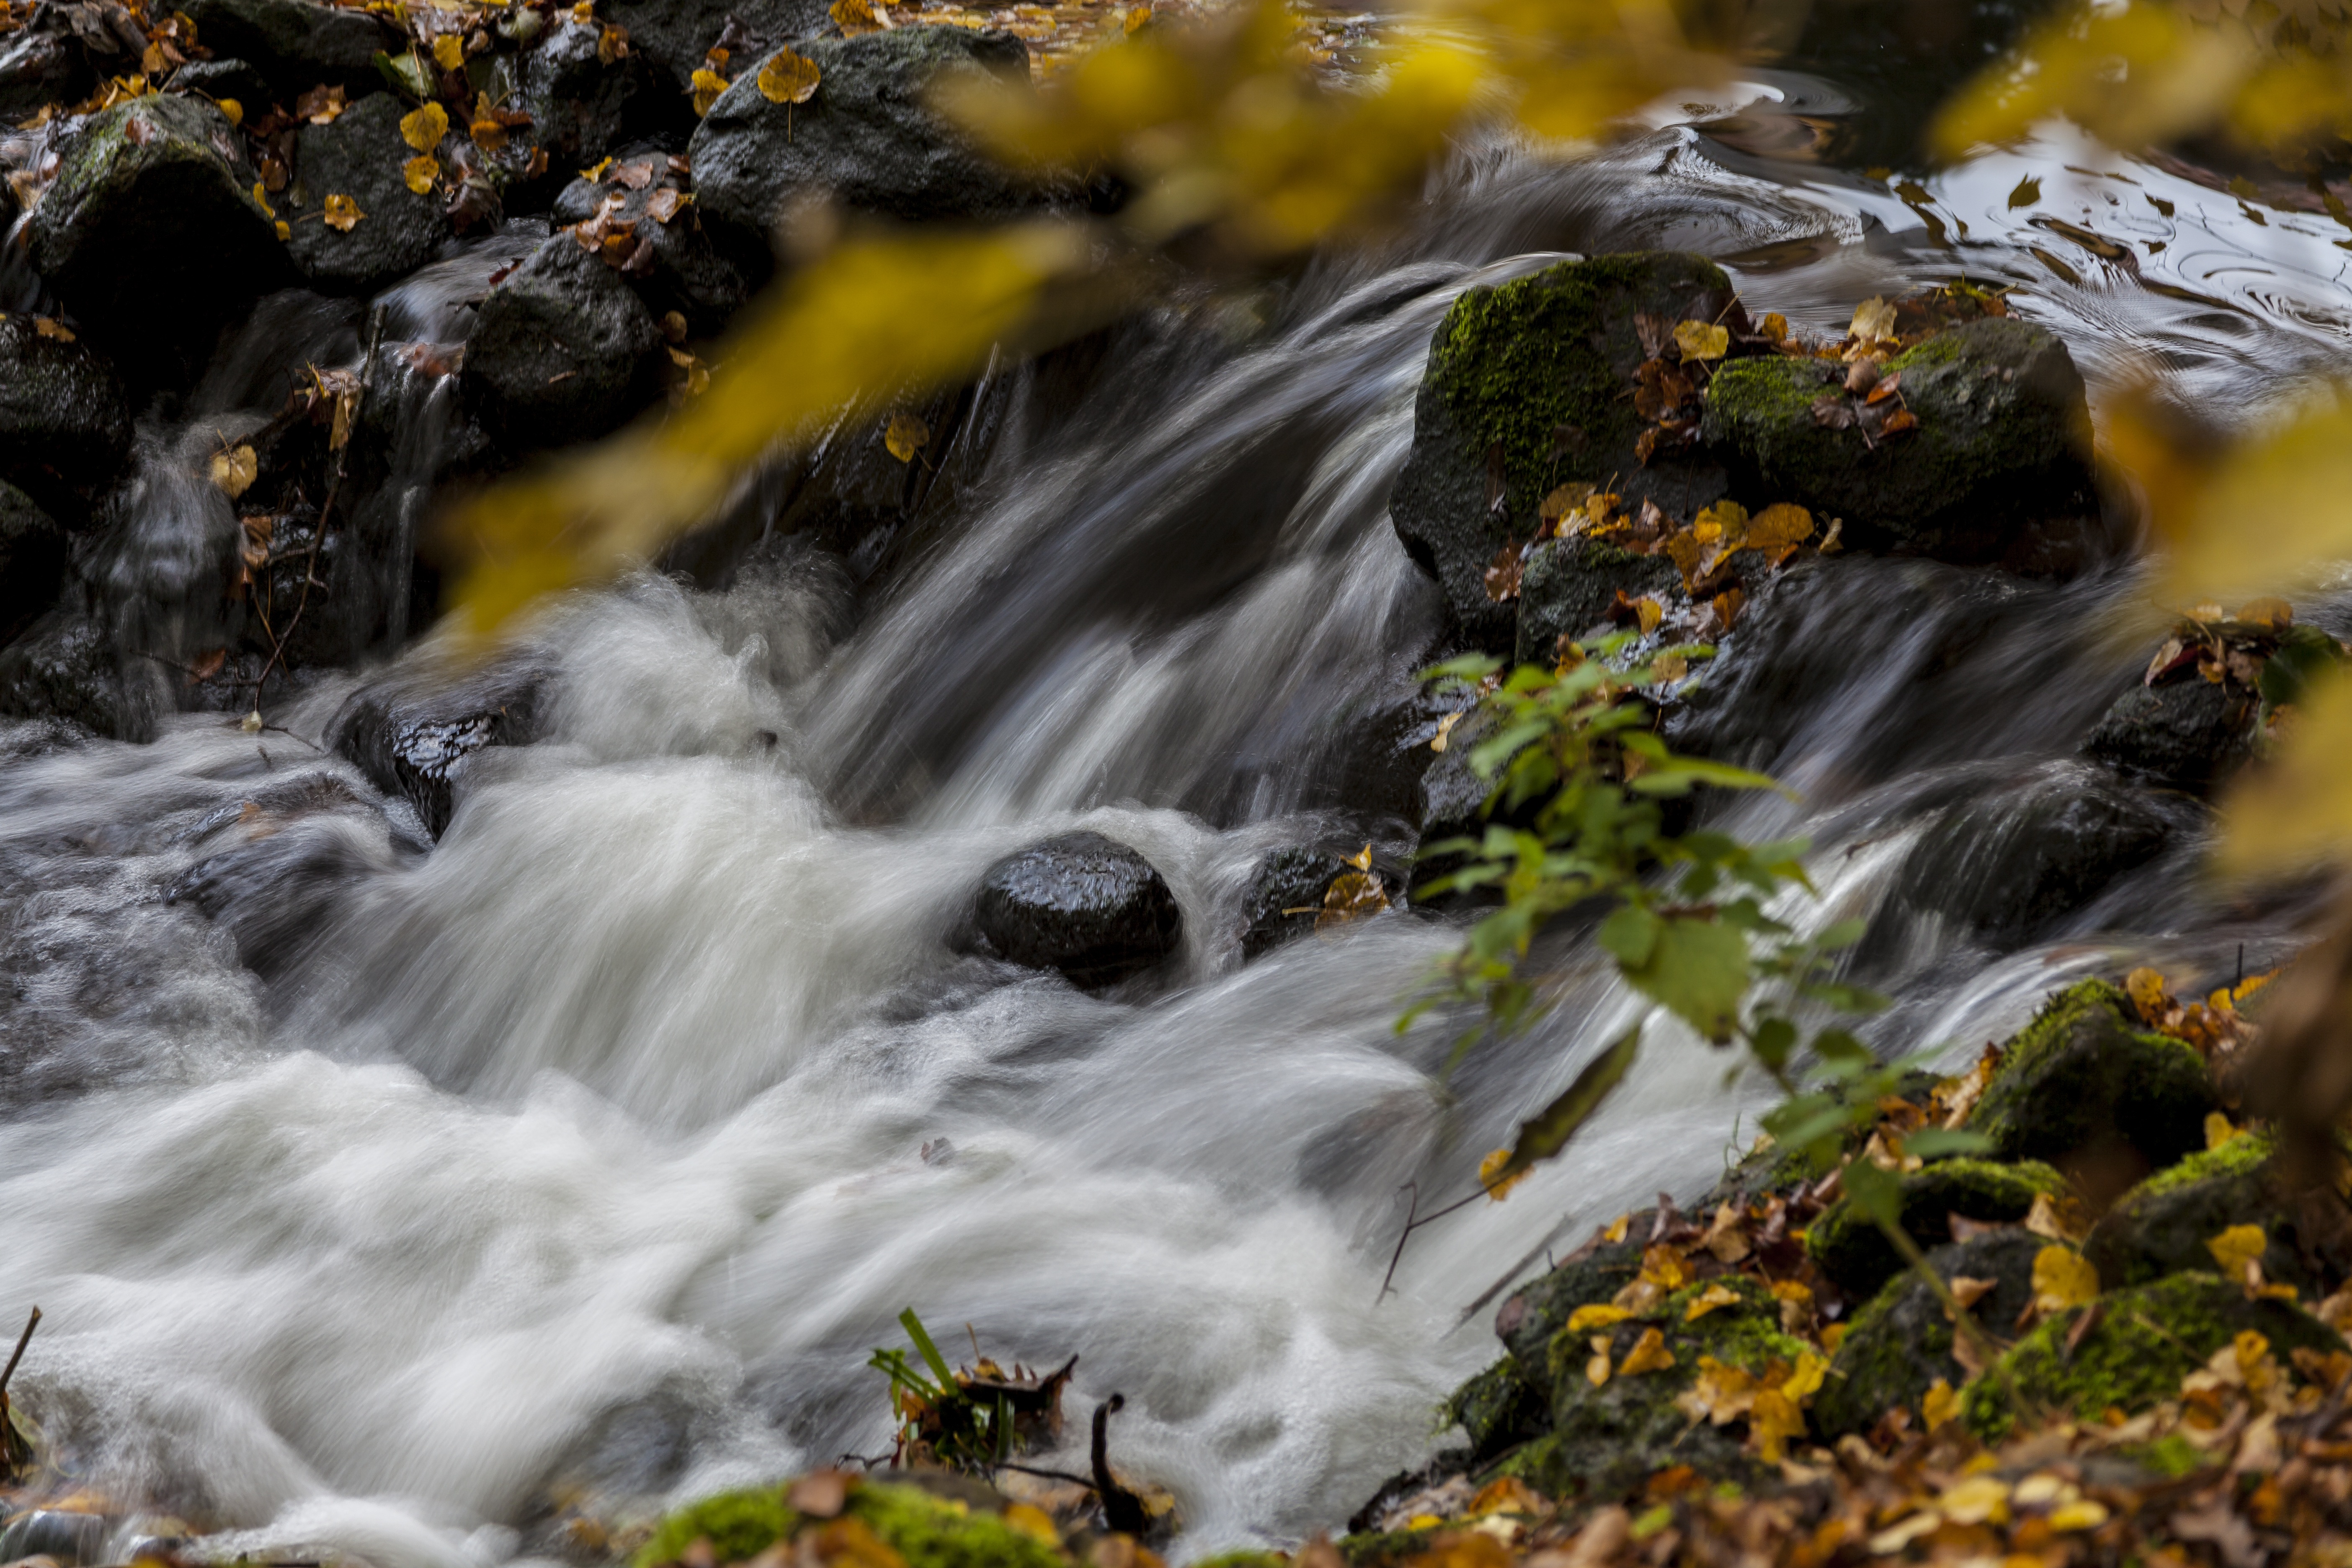
landscape, water, nature, rock, waterfall, leaf, river, stream, autumn, rapid, season, body of water, wasserfall, water feature, watercourse, small waterfall